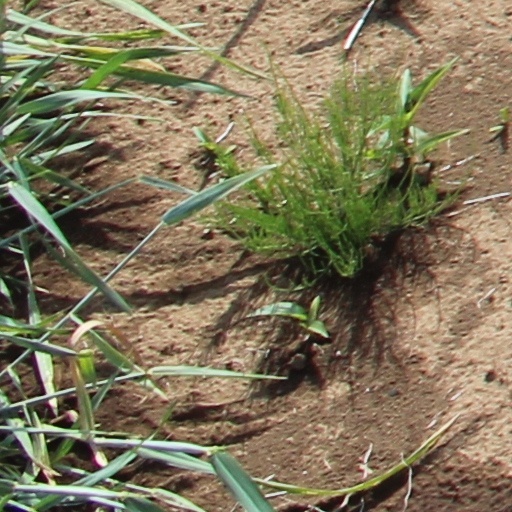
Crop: wheat